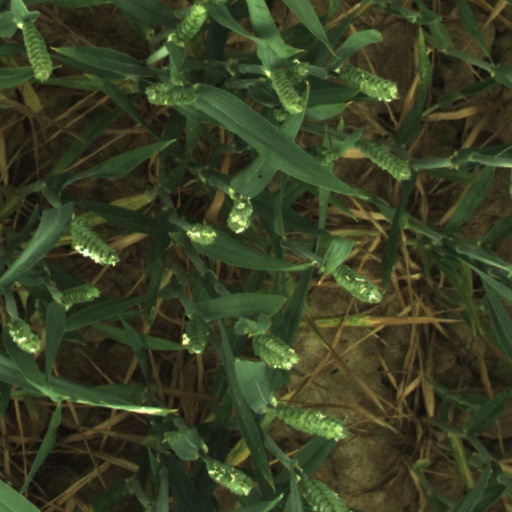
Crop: wheat